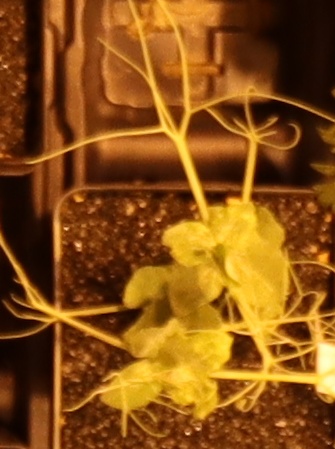
Label: Field Pea